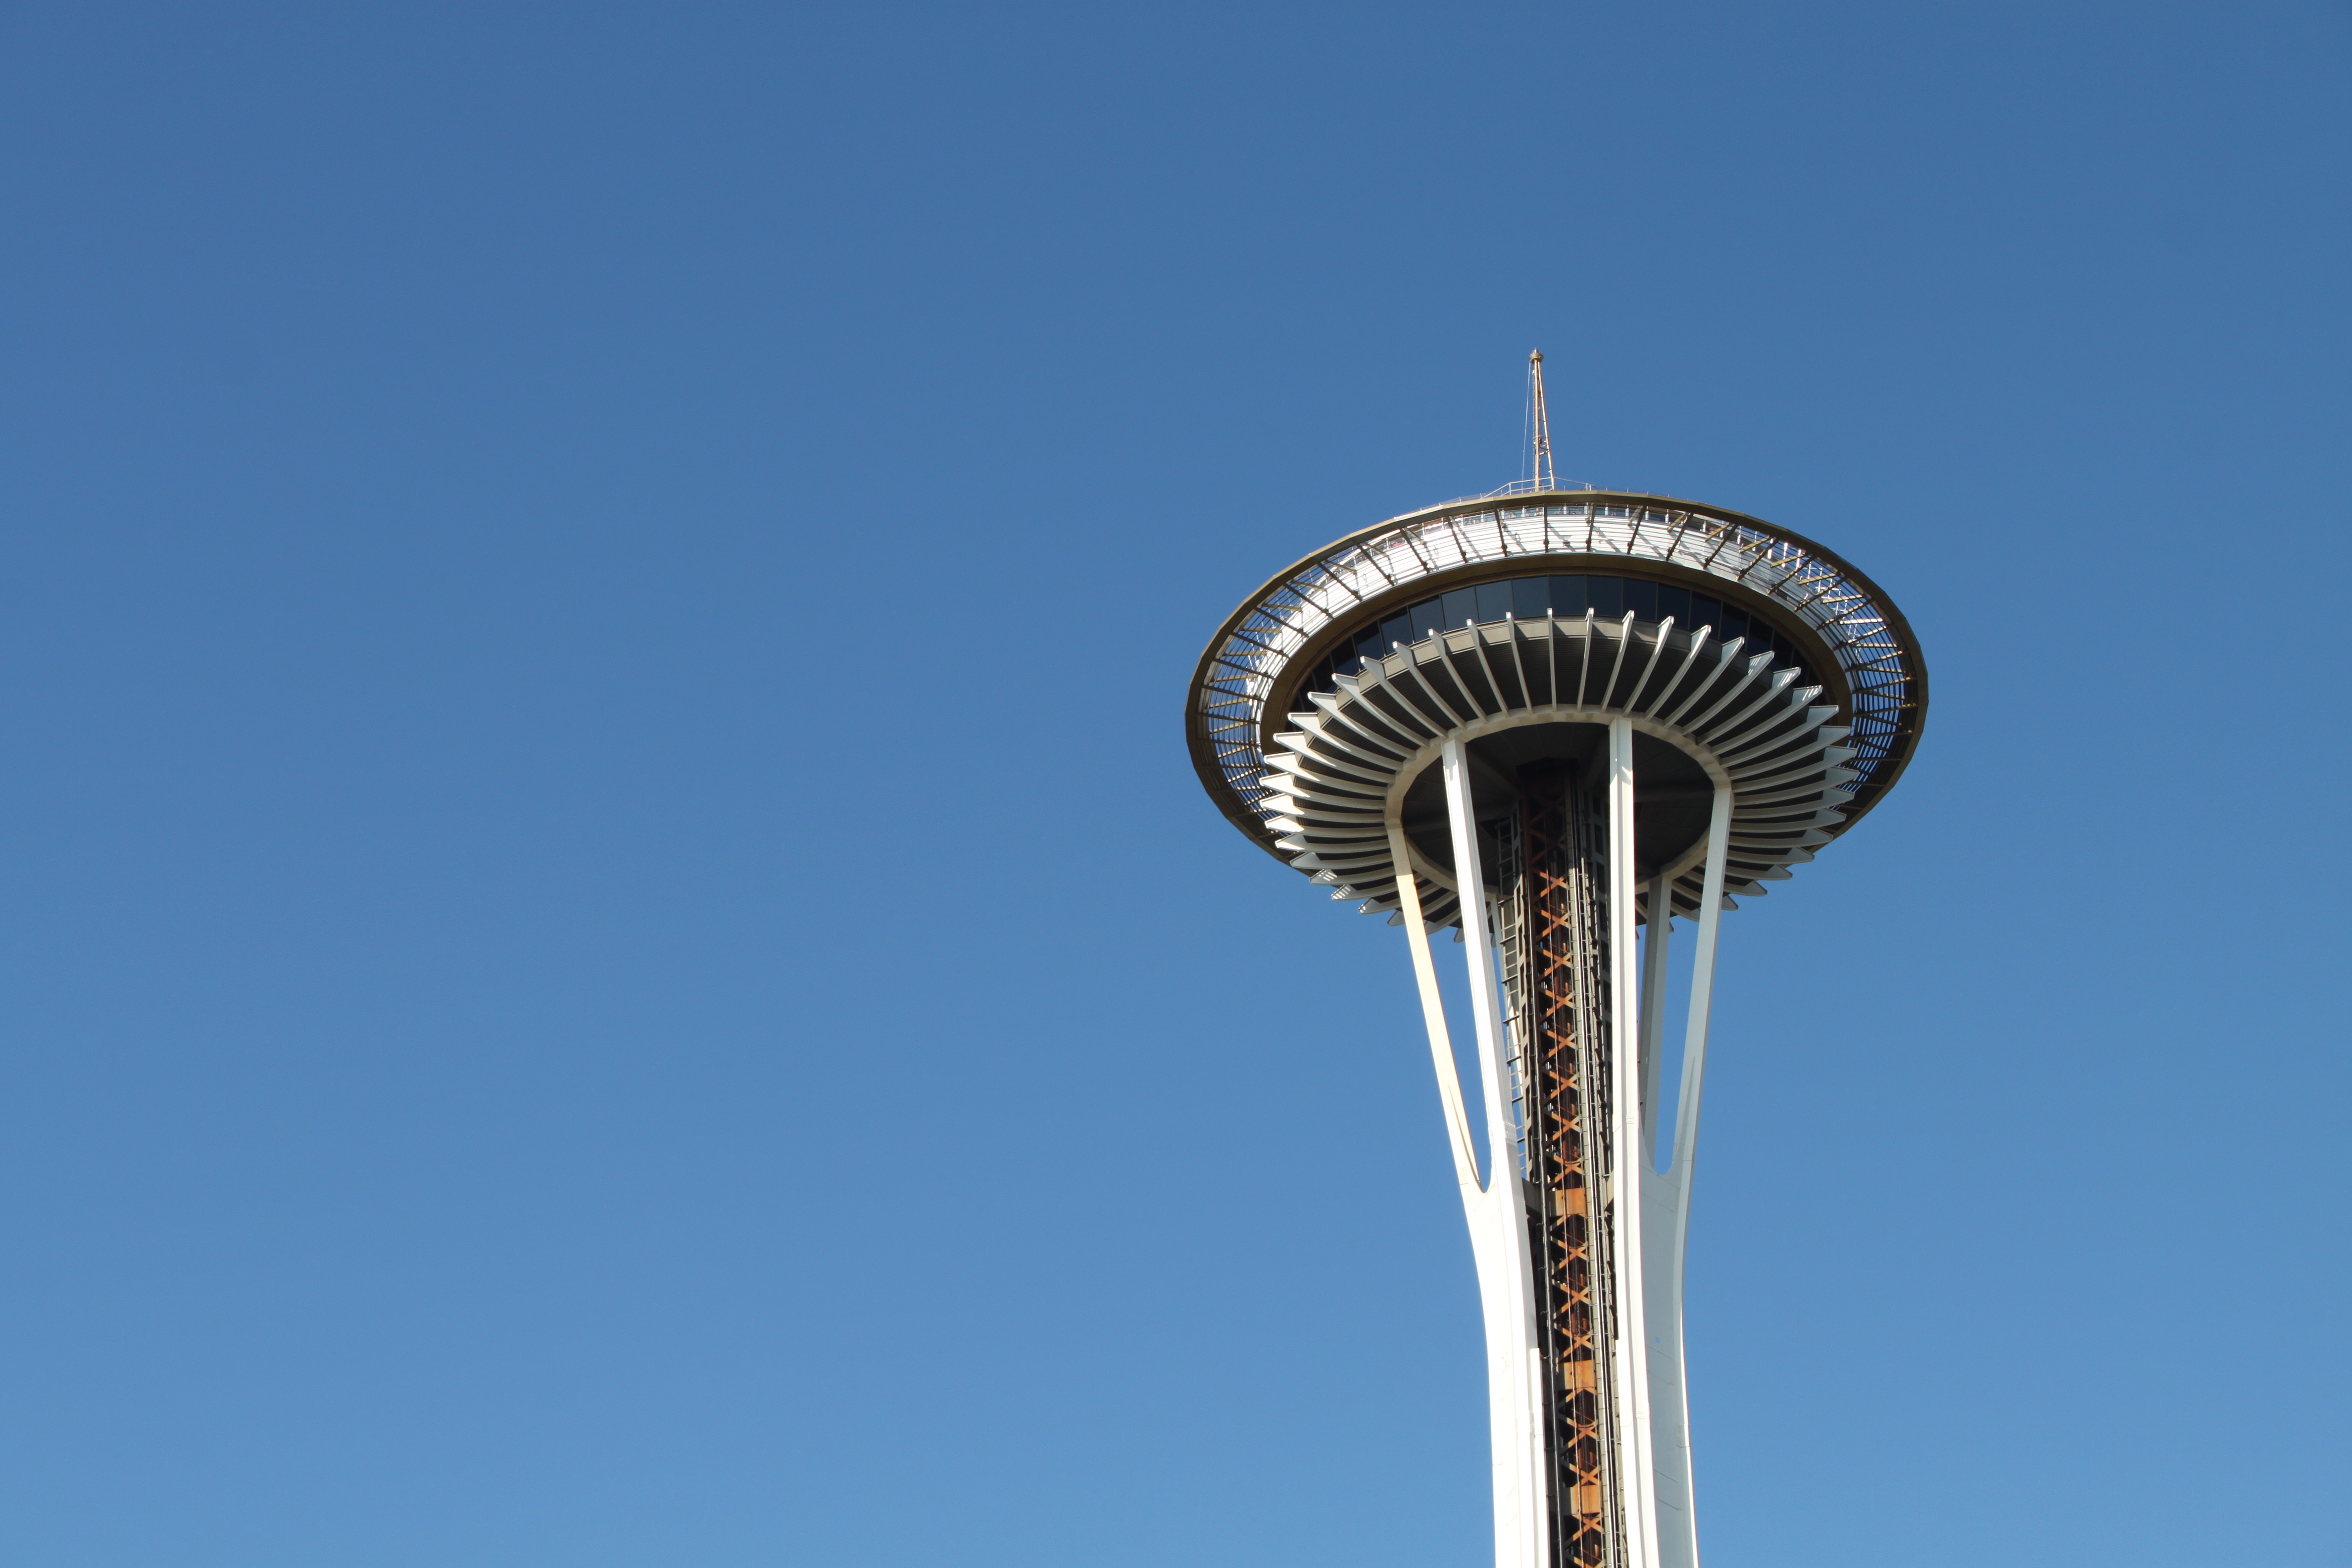
needle, architecture, tower, landmark, street light, lighting, observatory, light fixture